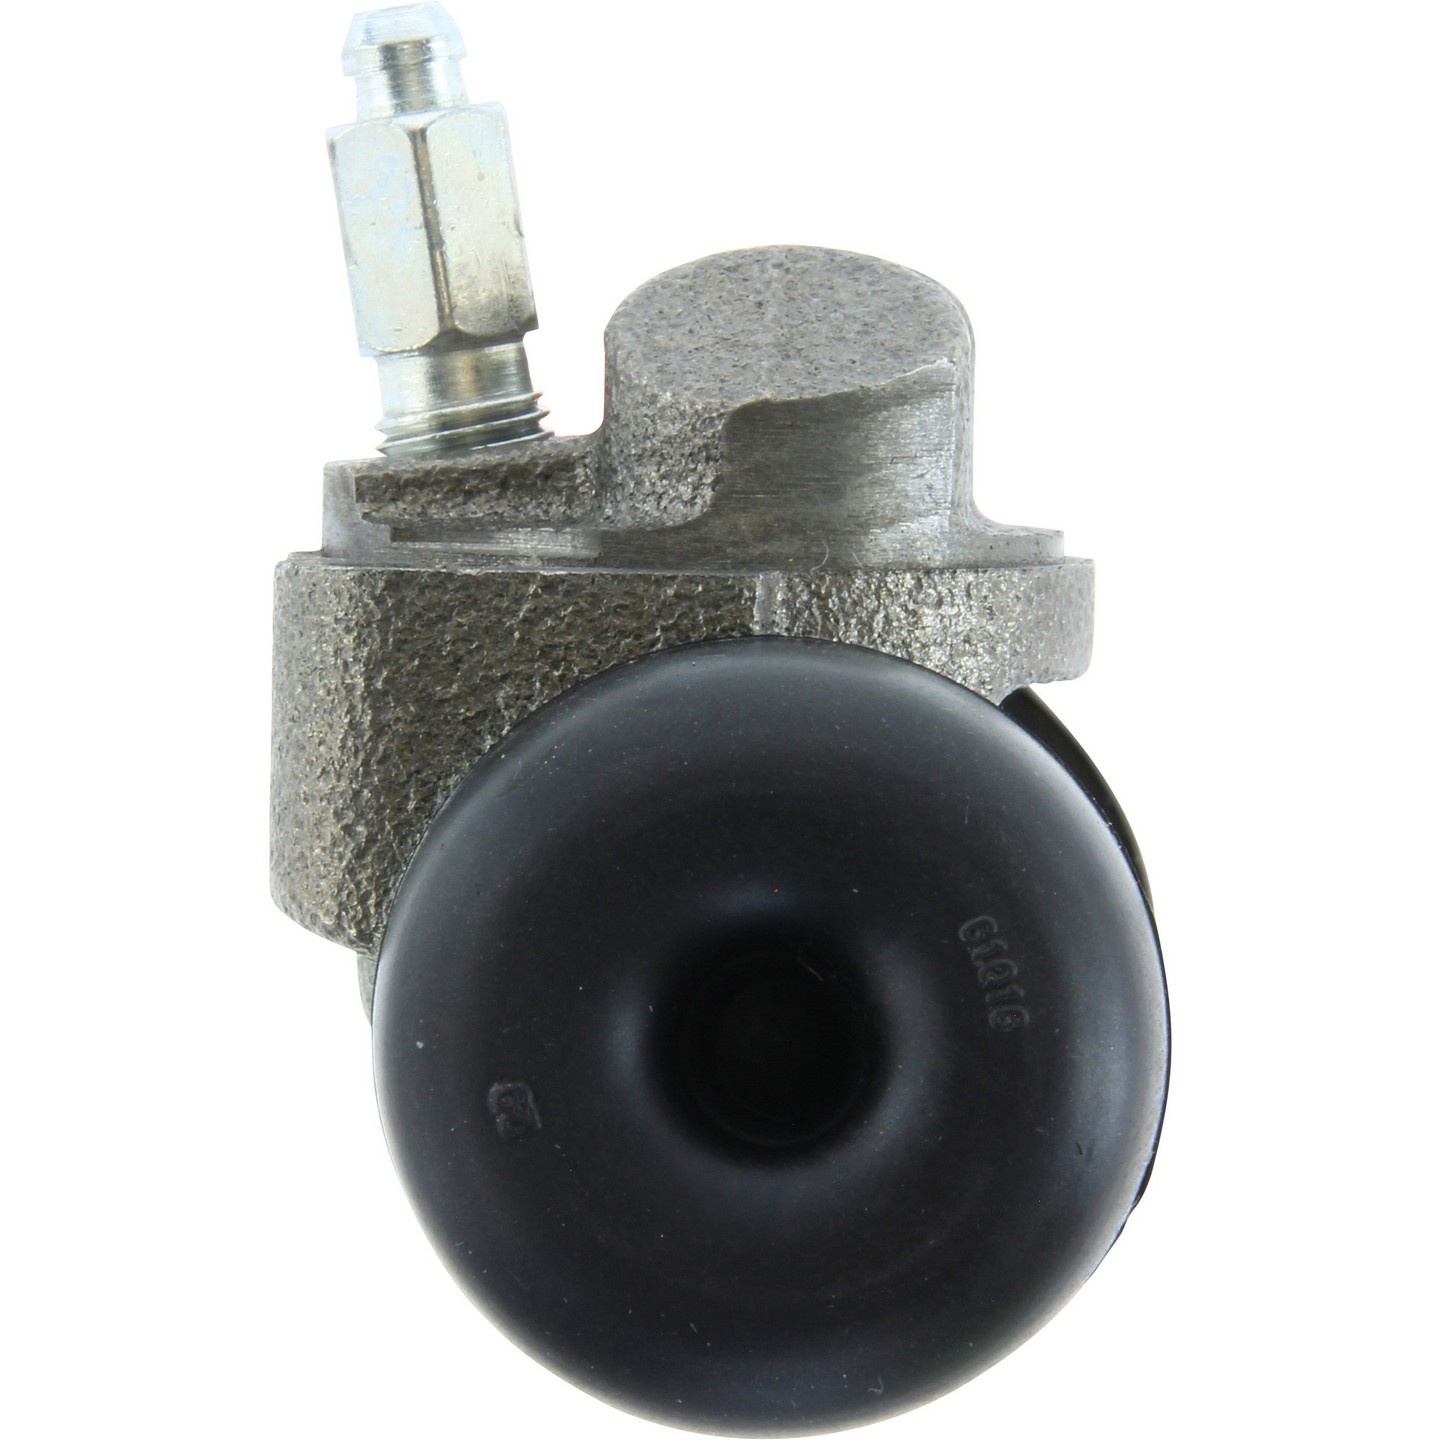
Centric 134.64004 Drum Brake Wheel Cylinder - Front Right or Rear Right
The Centric Parts brake hydraulic program is the most complete and up-to-date in the industry and includes Brake Master and Wheel Cylinders, Brake Hoses, Caliper And Wheel Cylinder Repair Kits And Remanufactured Power Boosters.
Brand: Centric
Category: Vehicles & Parts > Vehicle Parts & Accessories > Motor Vehicle Parts > Motor Vehicle Braking > Wheel Cylinders